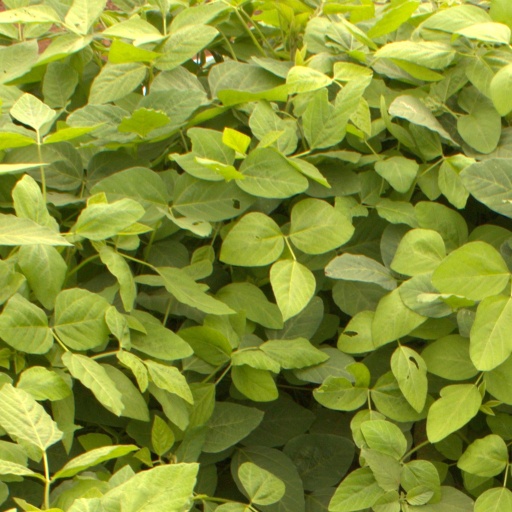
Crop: soybean